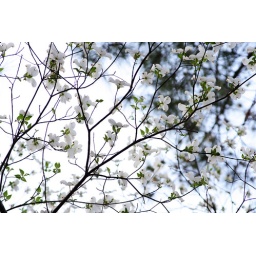
under the dog wood tree